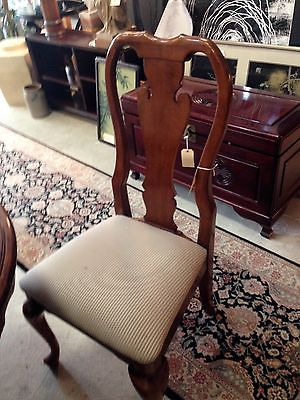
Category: chair